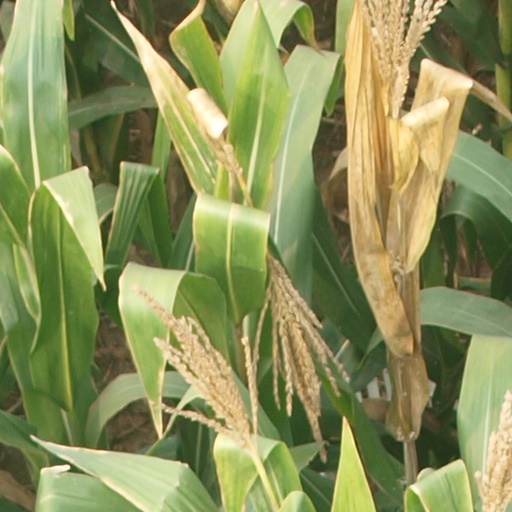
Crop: maize; corn